Shopiere Congregational Church

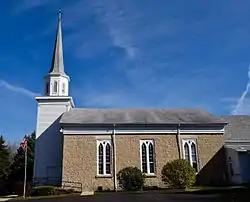

Shopiere Congregational Church is a historic Congregational church in Shopiere, Wisconsin, United States. It was built in 1853 and was added to the National Register of Historic Places in 1976.